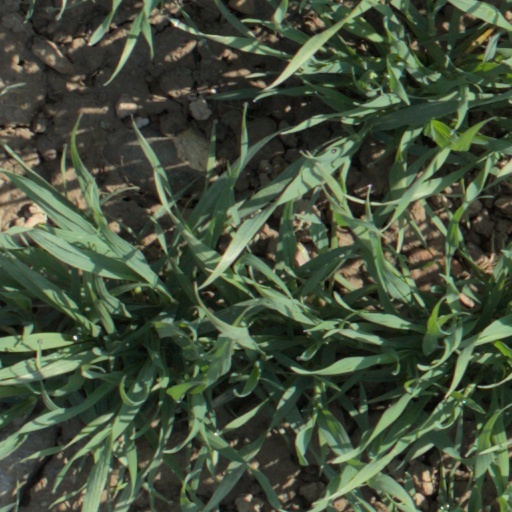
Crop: wheat